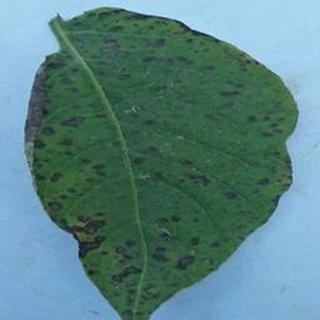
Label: potato_early_blight